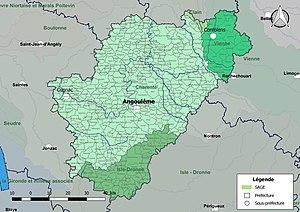
Carte des schémas d'aménagement et de gestion des eaux (SAGE) concernant le département de la Charente (France) au 1er janvier 2018.
Le réseau hydrographique de la Charente est l'ensemble des éléments naturels ou artificiels, drainant le territoire du département de la Charente. Il regroupe ainsi des cours d'eau ou canaux situés entièrement ou partiellement en Charente.